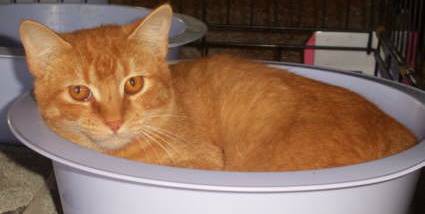
Label: cat